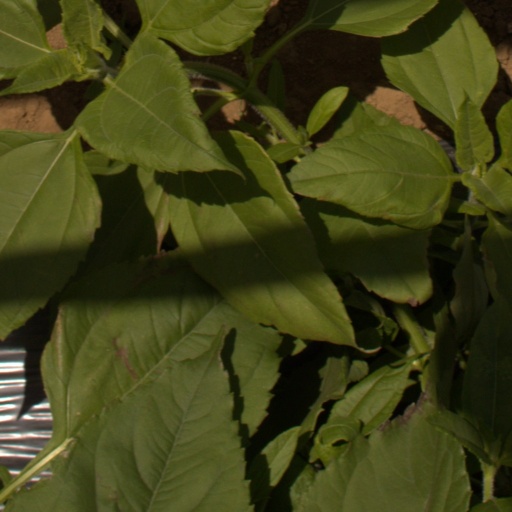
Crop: Jerusalem artichoke